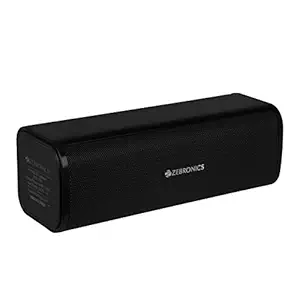
Zebronics ZEB-VITA Wireless Bluetooth 10W Portable Bar Speaker With Supporting USB
Category: Electronics
Price: 899 (list price: 1199)
Rating: 3.8 (10,751 ratings)
About this product: Zebronics Zeb-Vita Portable Bar speaker with Bluetooth Support. 100Hz-18kHz|It supports USB Aux input and Micro Sd card. It has Built in Fm radio for convenience, Built-in rechargeable battery|It has feature of Call function. It comes with media control for convenient control and Built- in rechargeable battery|Total output- 10w with driver size 52mm|supports audio formats :MP3|Charging time:4 hrs and play back time: 5hrs|warranty type- 1 year carry in to service center|Country of Origin: China